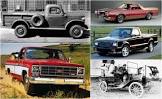
Vehicle type: Cars